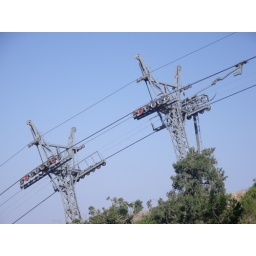
Cable car tower in Abha, Saudi Arabia